Bridget of Sweden

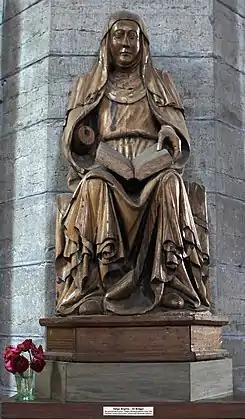
Statue of Bridget of Sweden in Vadstena Abbey. Work by sculptor Johannes Junge in 1425.

Saint Bridget prayed for a long time to know how many blows Jesus Christ suffered during the Passion. Jesus was said to have responded to these prayers by appearing to her and stating that "I received 5480 blows upon My Body. If you wish to honor them in some way, recite fifteen Our Fathers and fifteen Hail Marys with the following Prayers, which I Myself shall teach you, for an entire year. When the year is finished, you will have honored each of My Wounds."